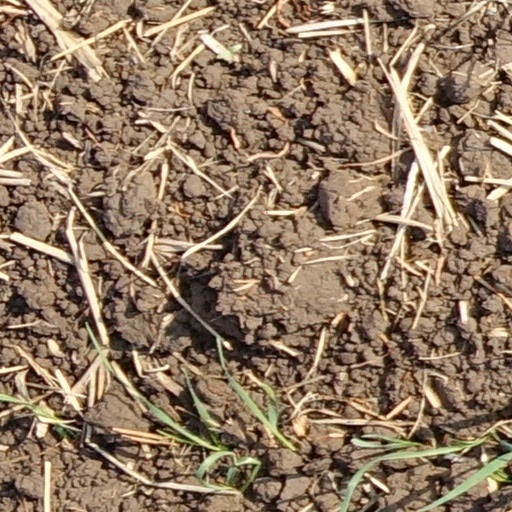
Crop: wheat